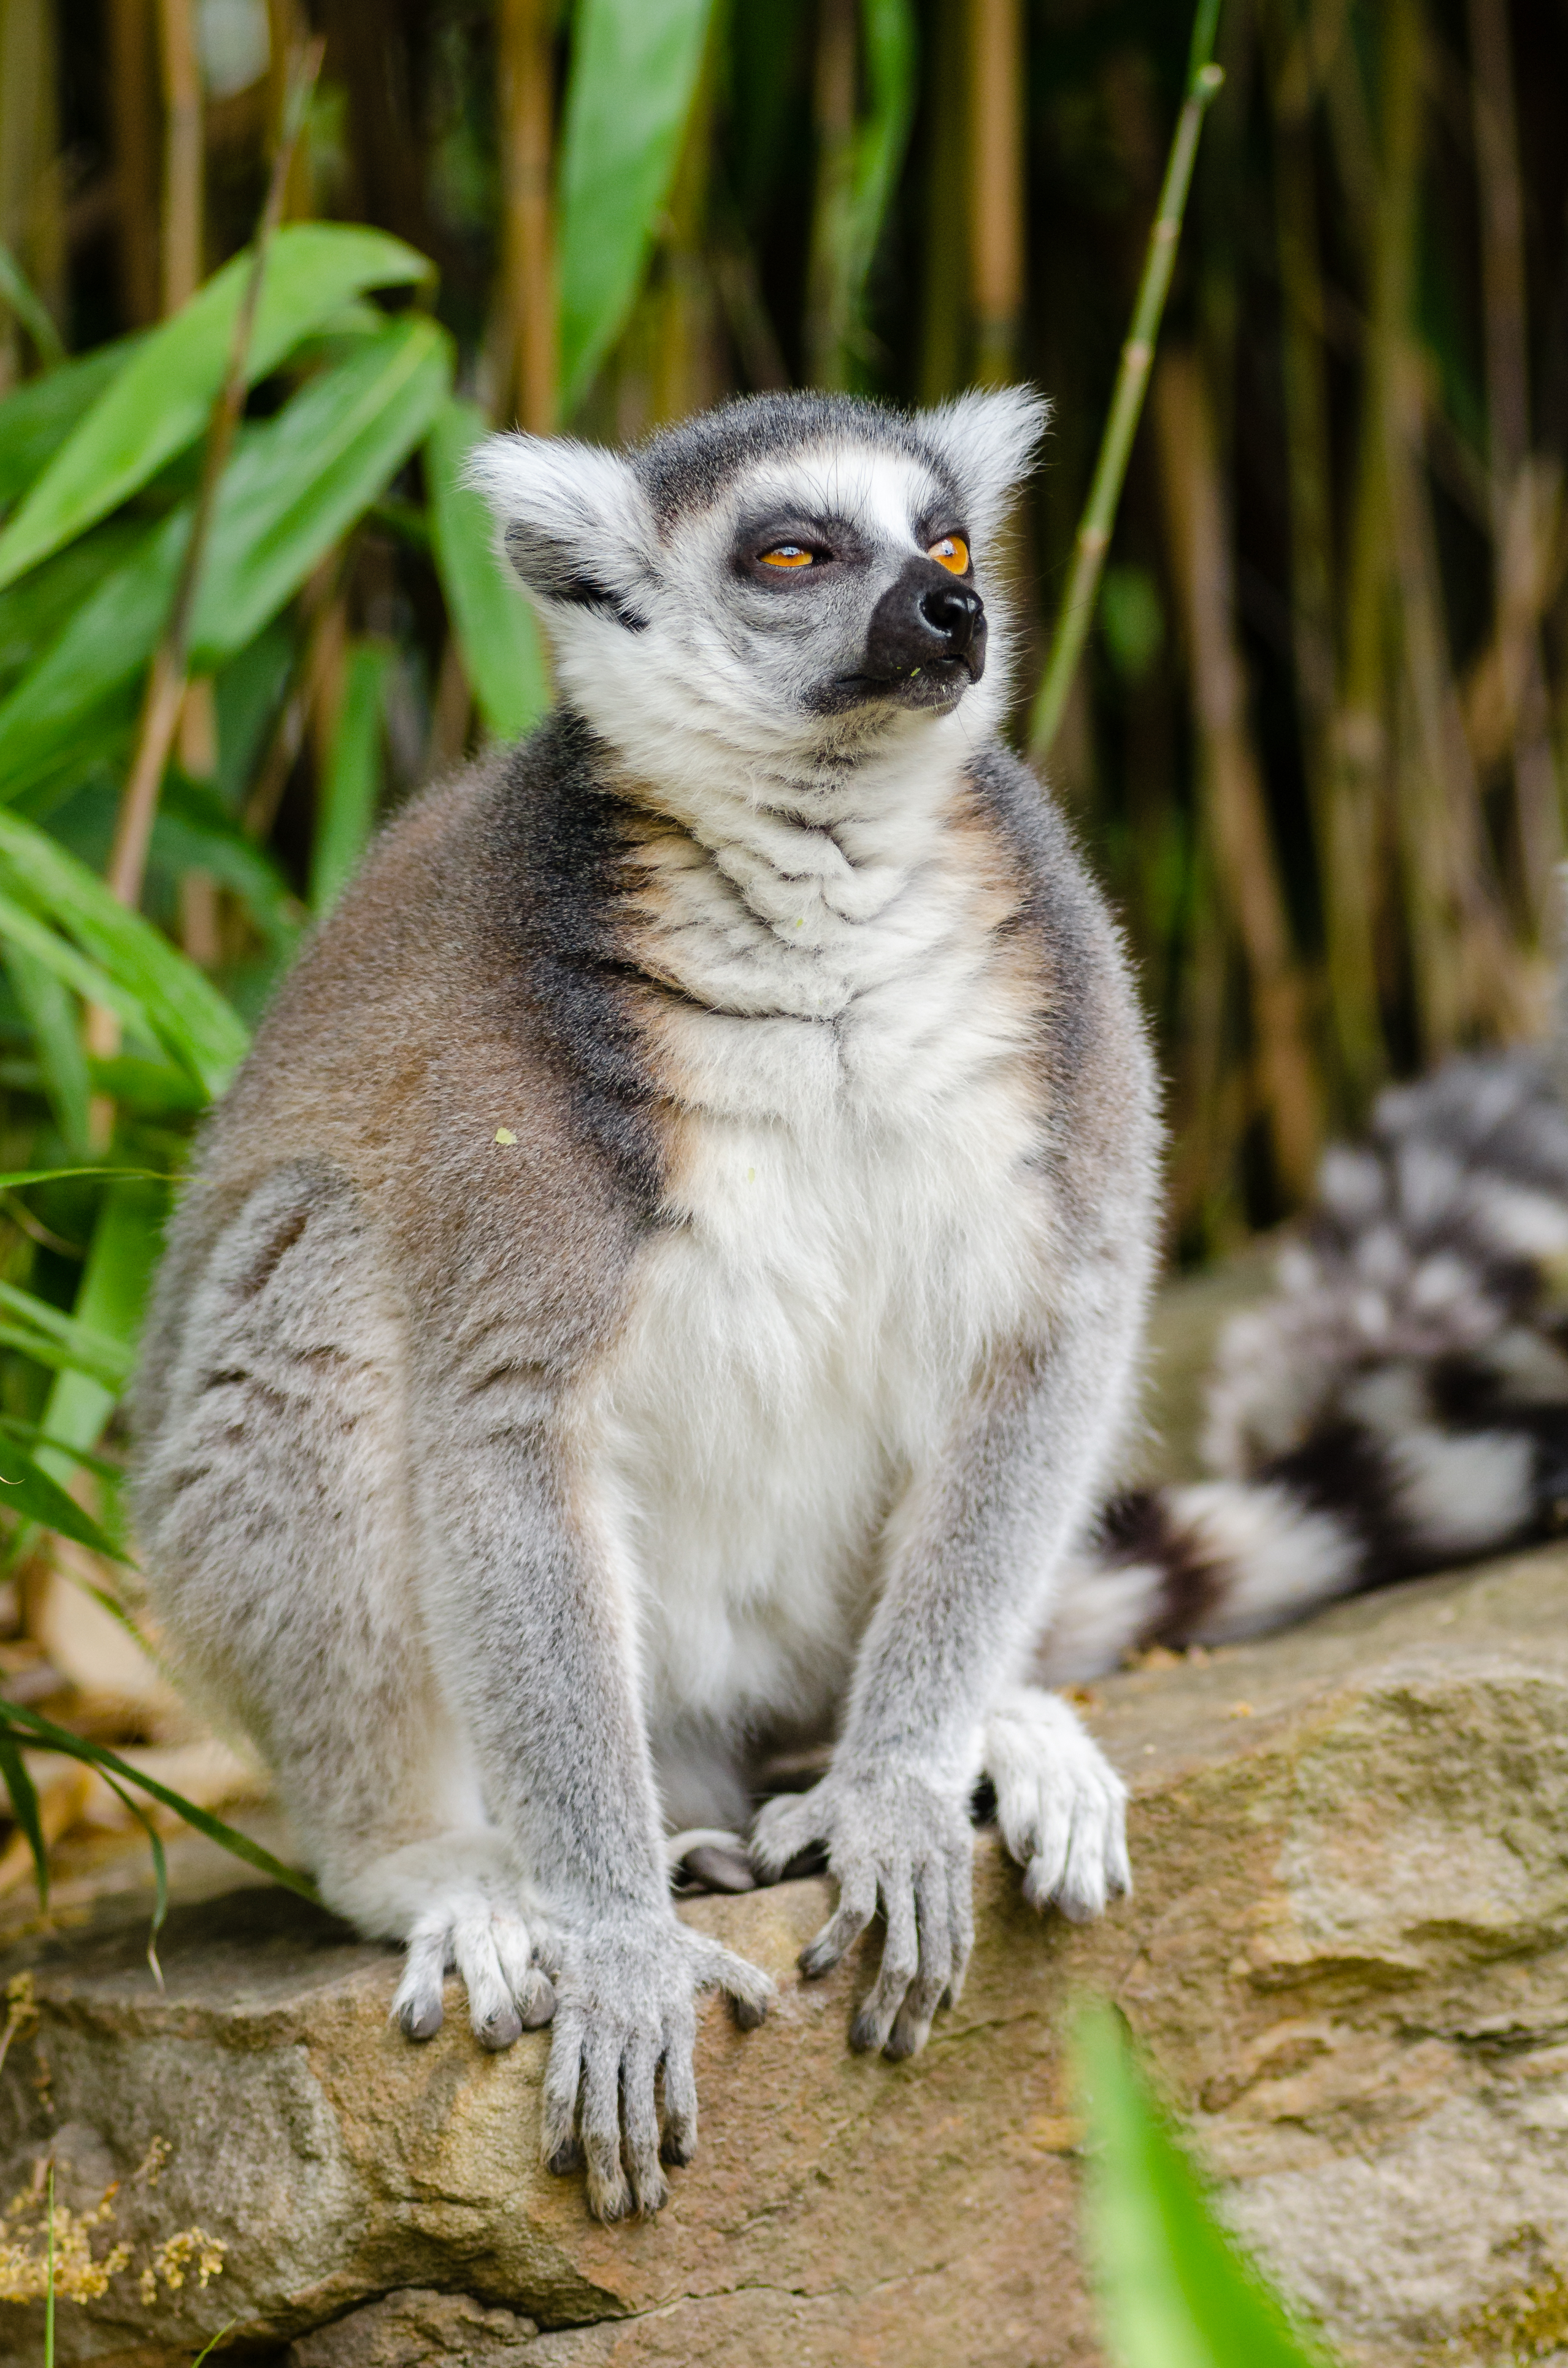
nature, animal, wildlife, zoo, mammal, fauna, primate, whiskers, madagascar, vertebrate, lemur, marsupial